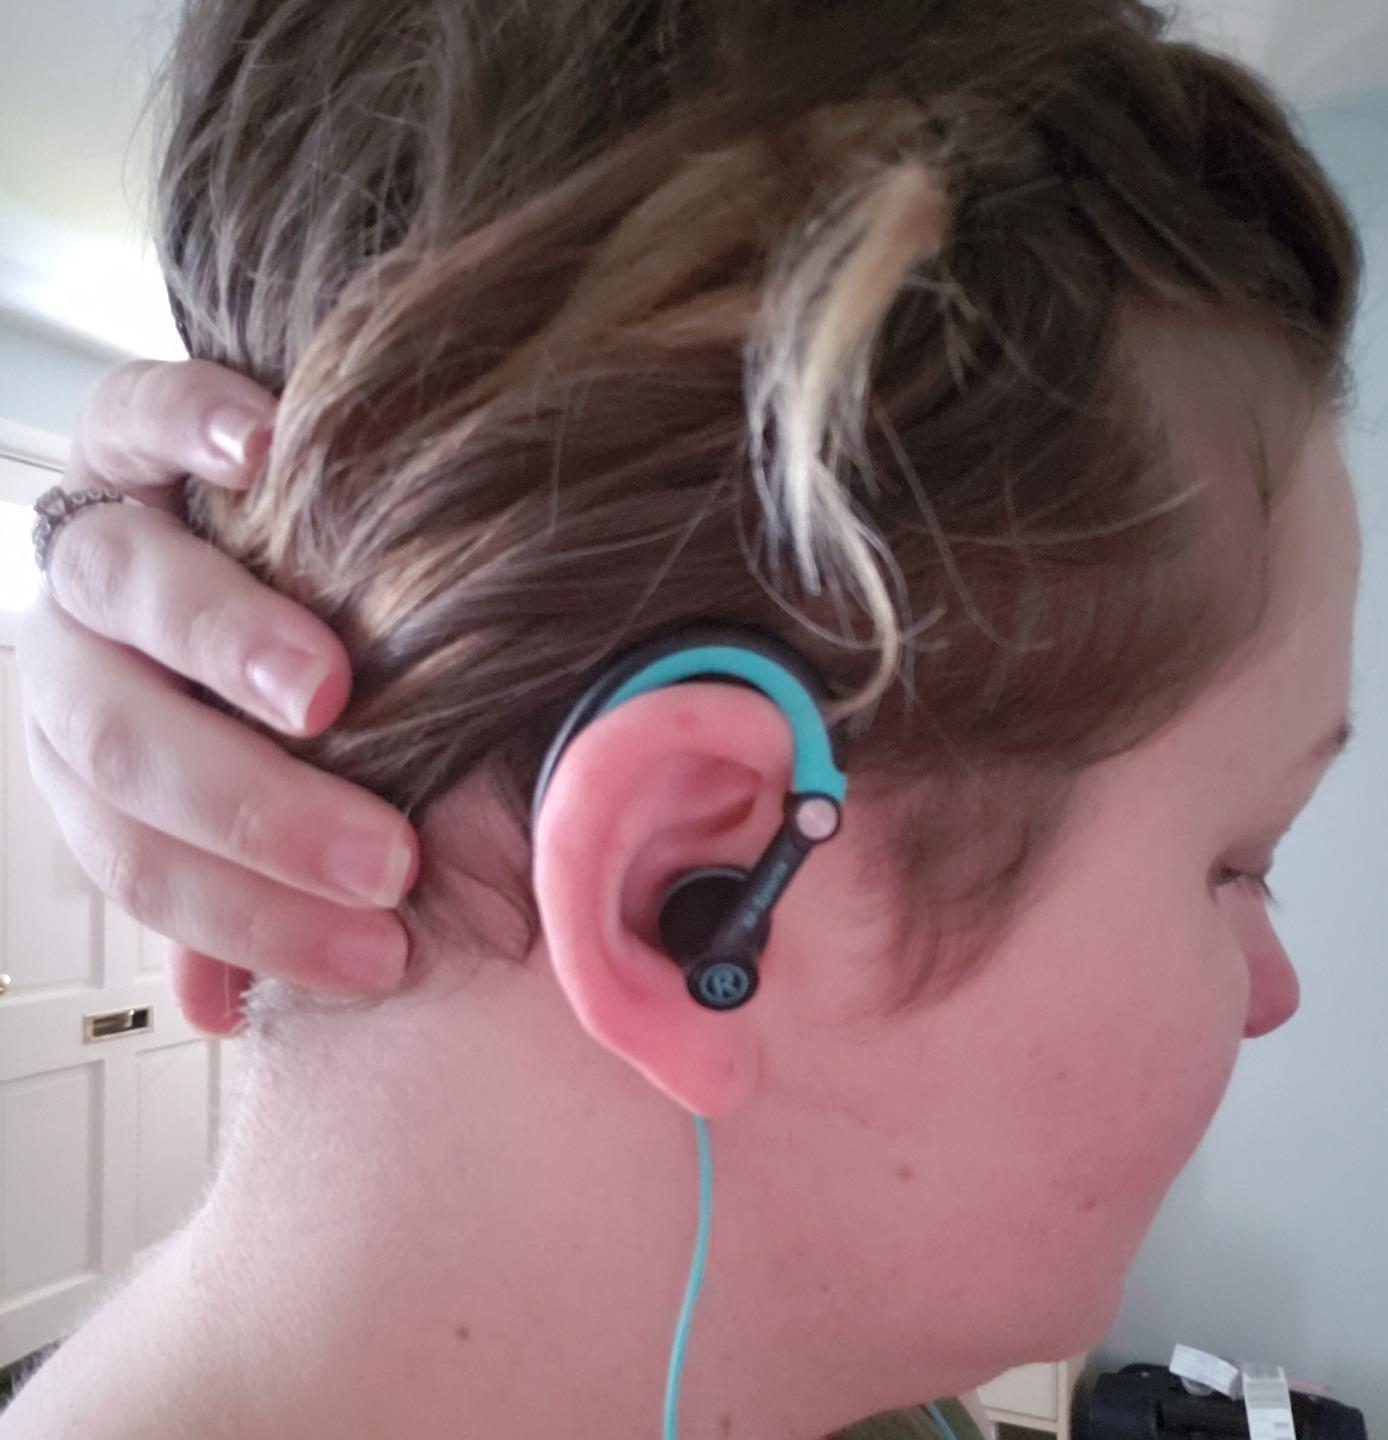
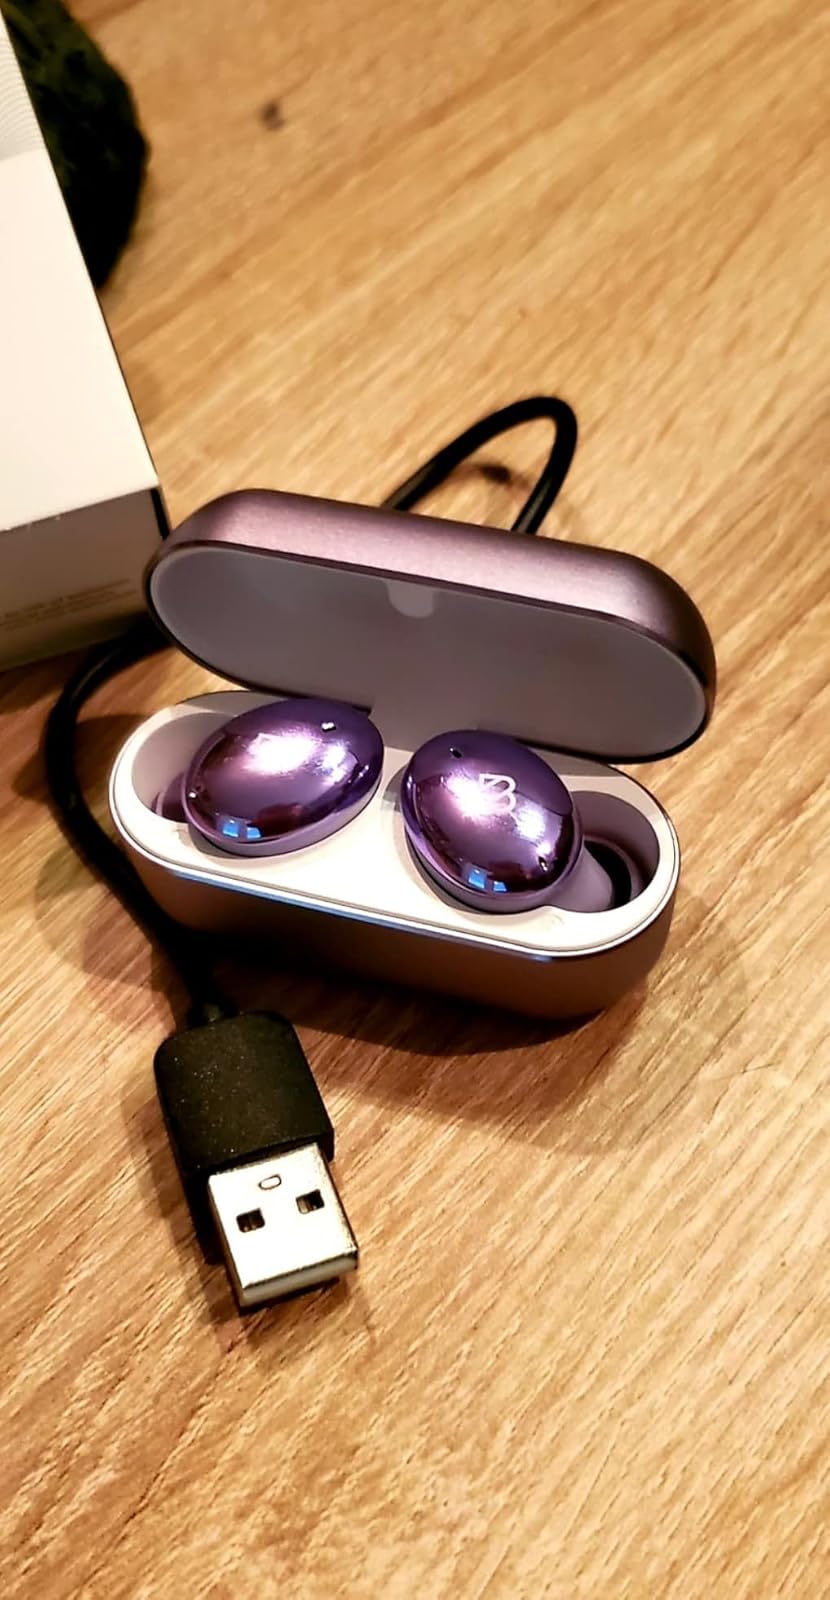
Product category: earbuds
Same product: no